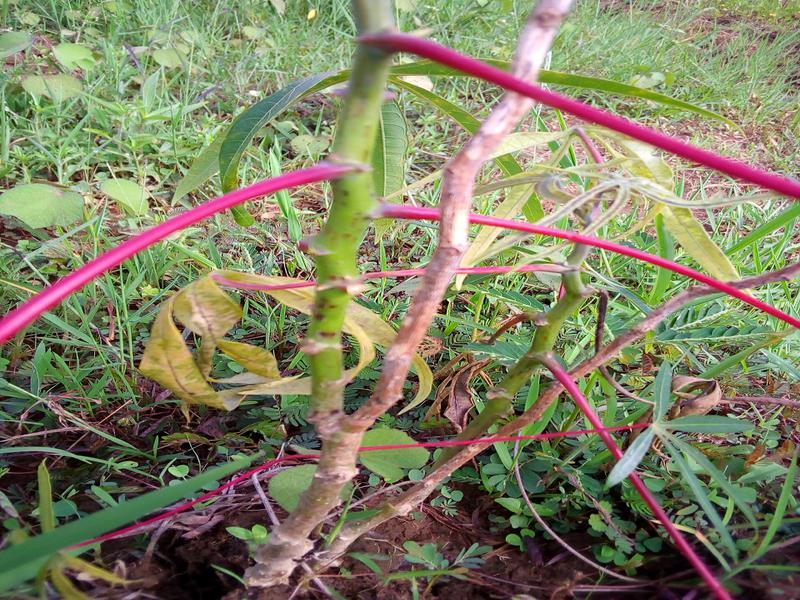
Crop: cassava
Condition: green_mottle